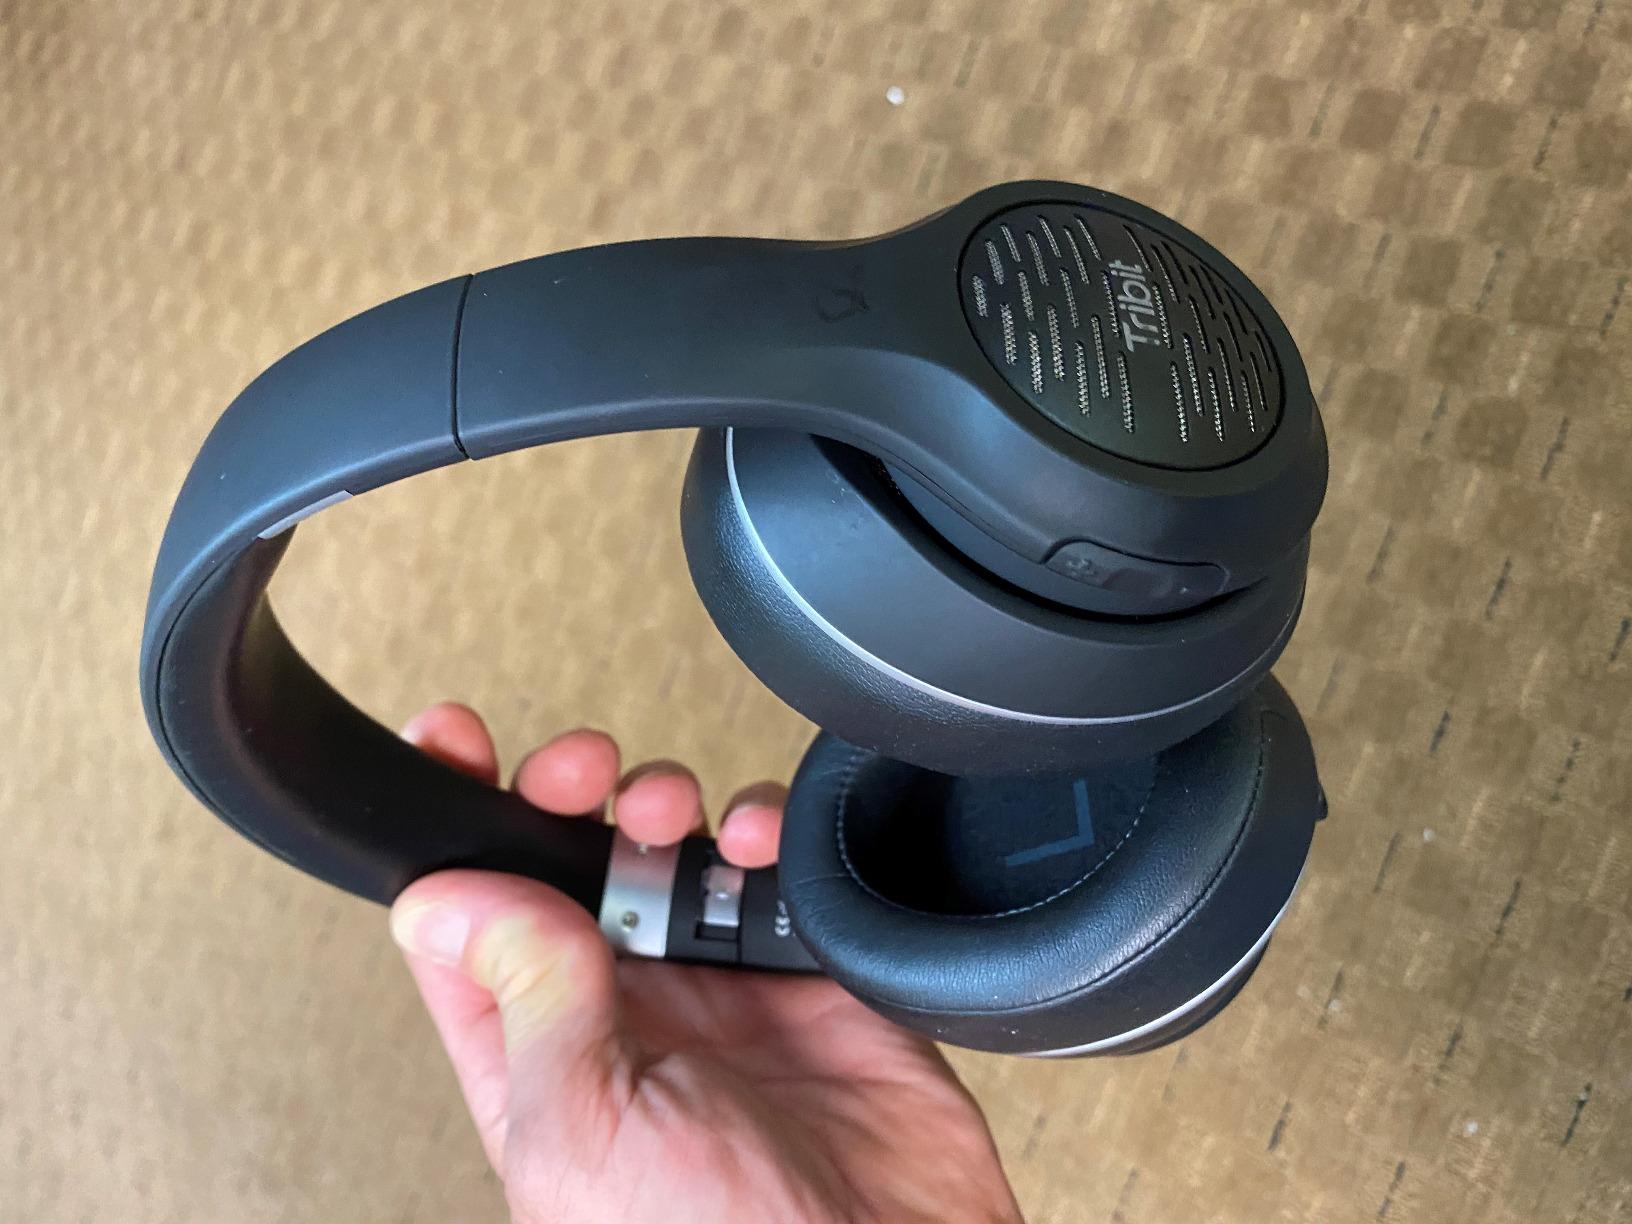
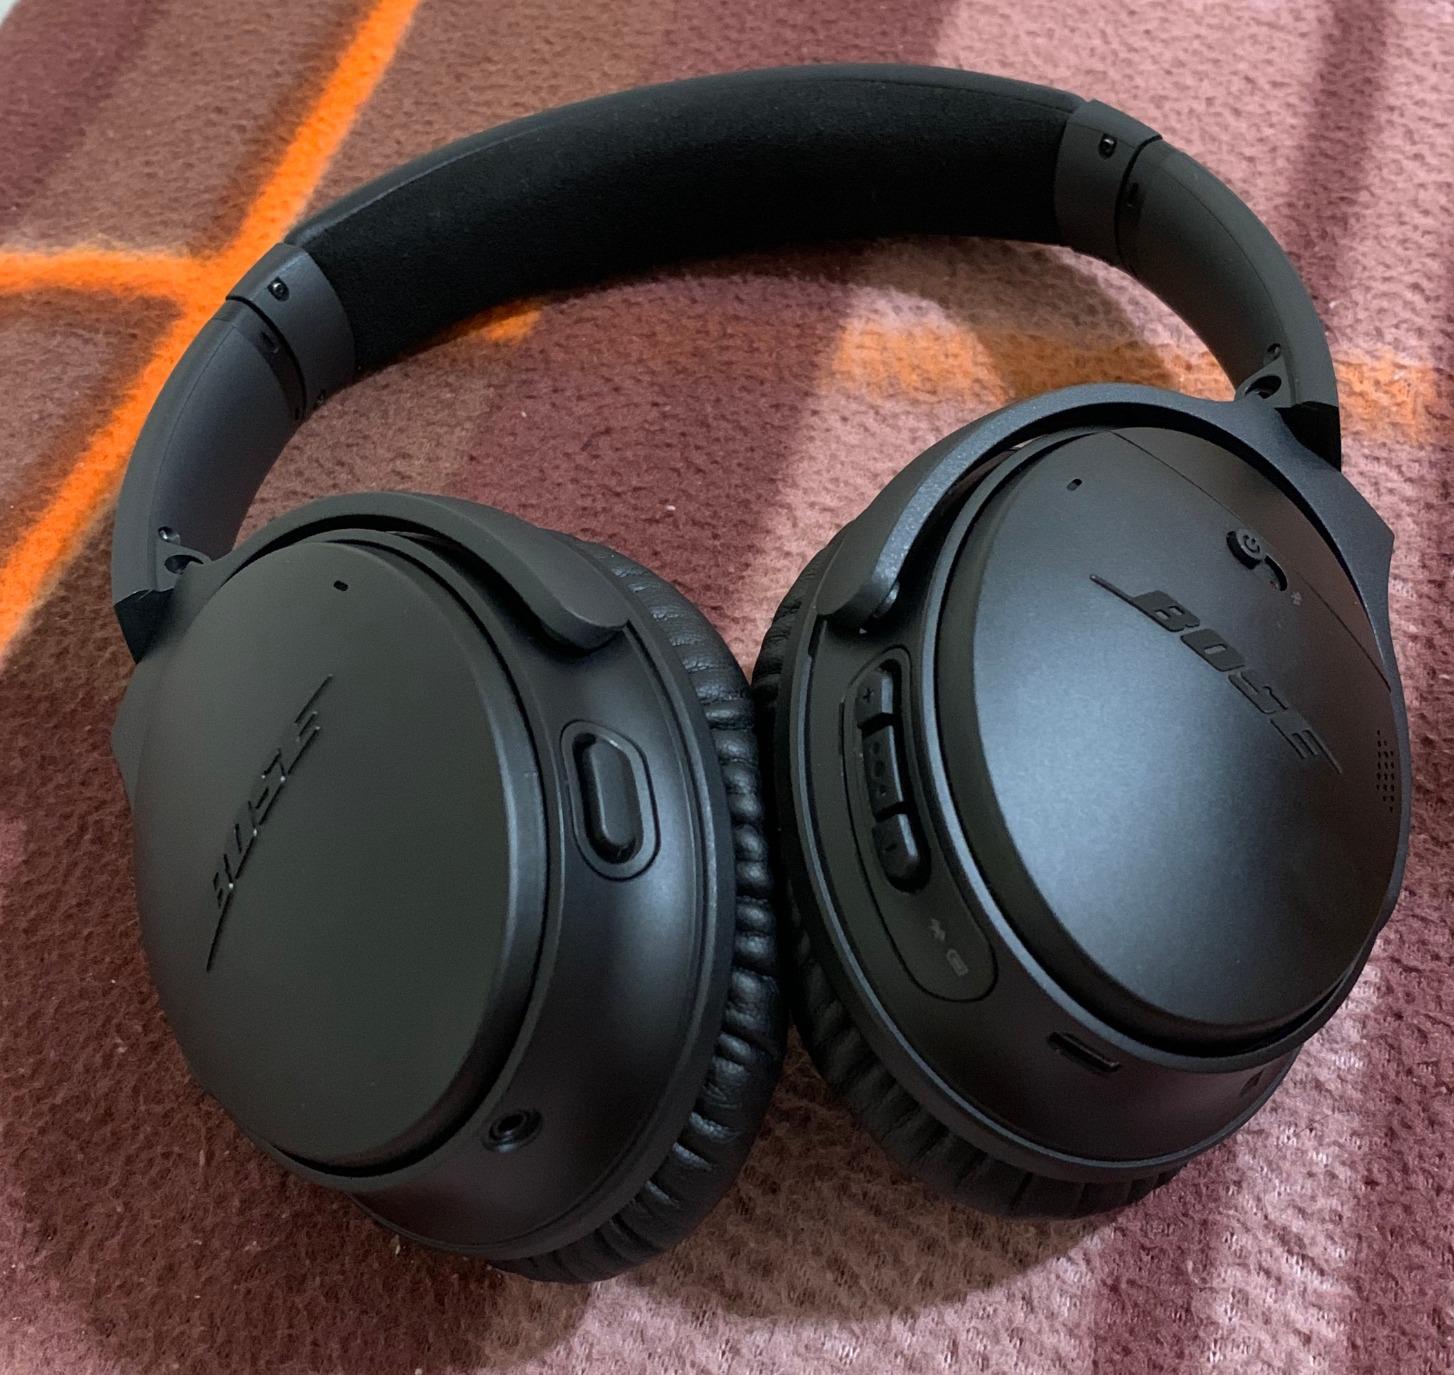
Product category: headphones
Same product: no